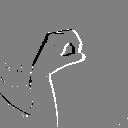
ASL letter: o